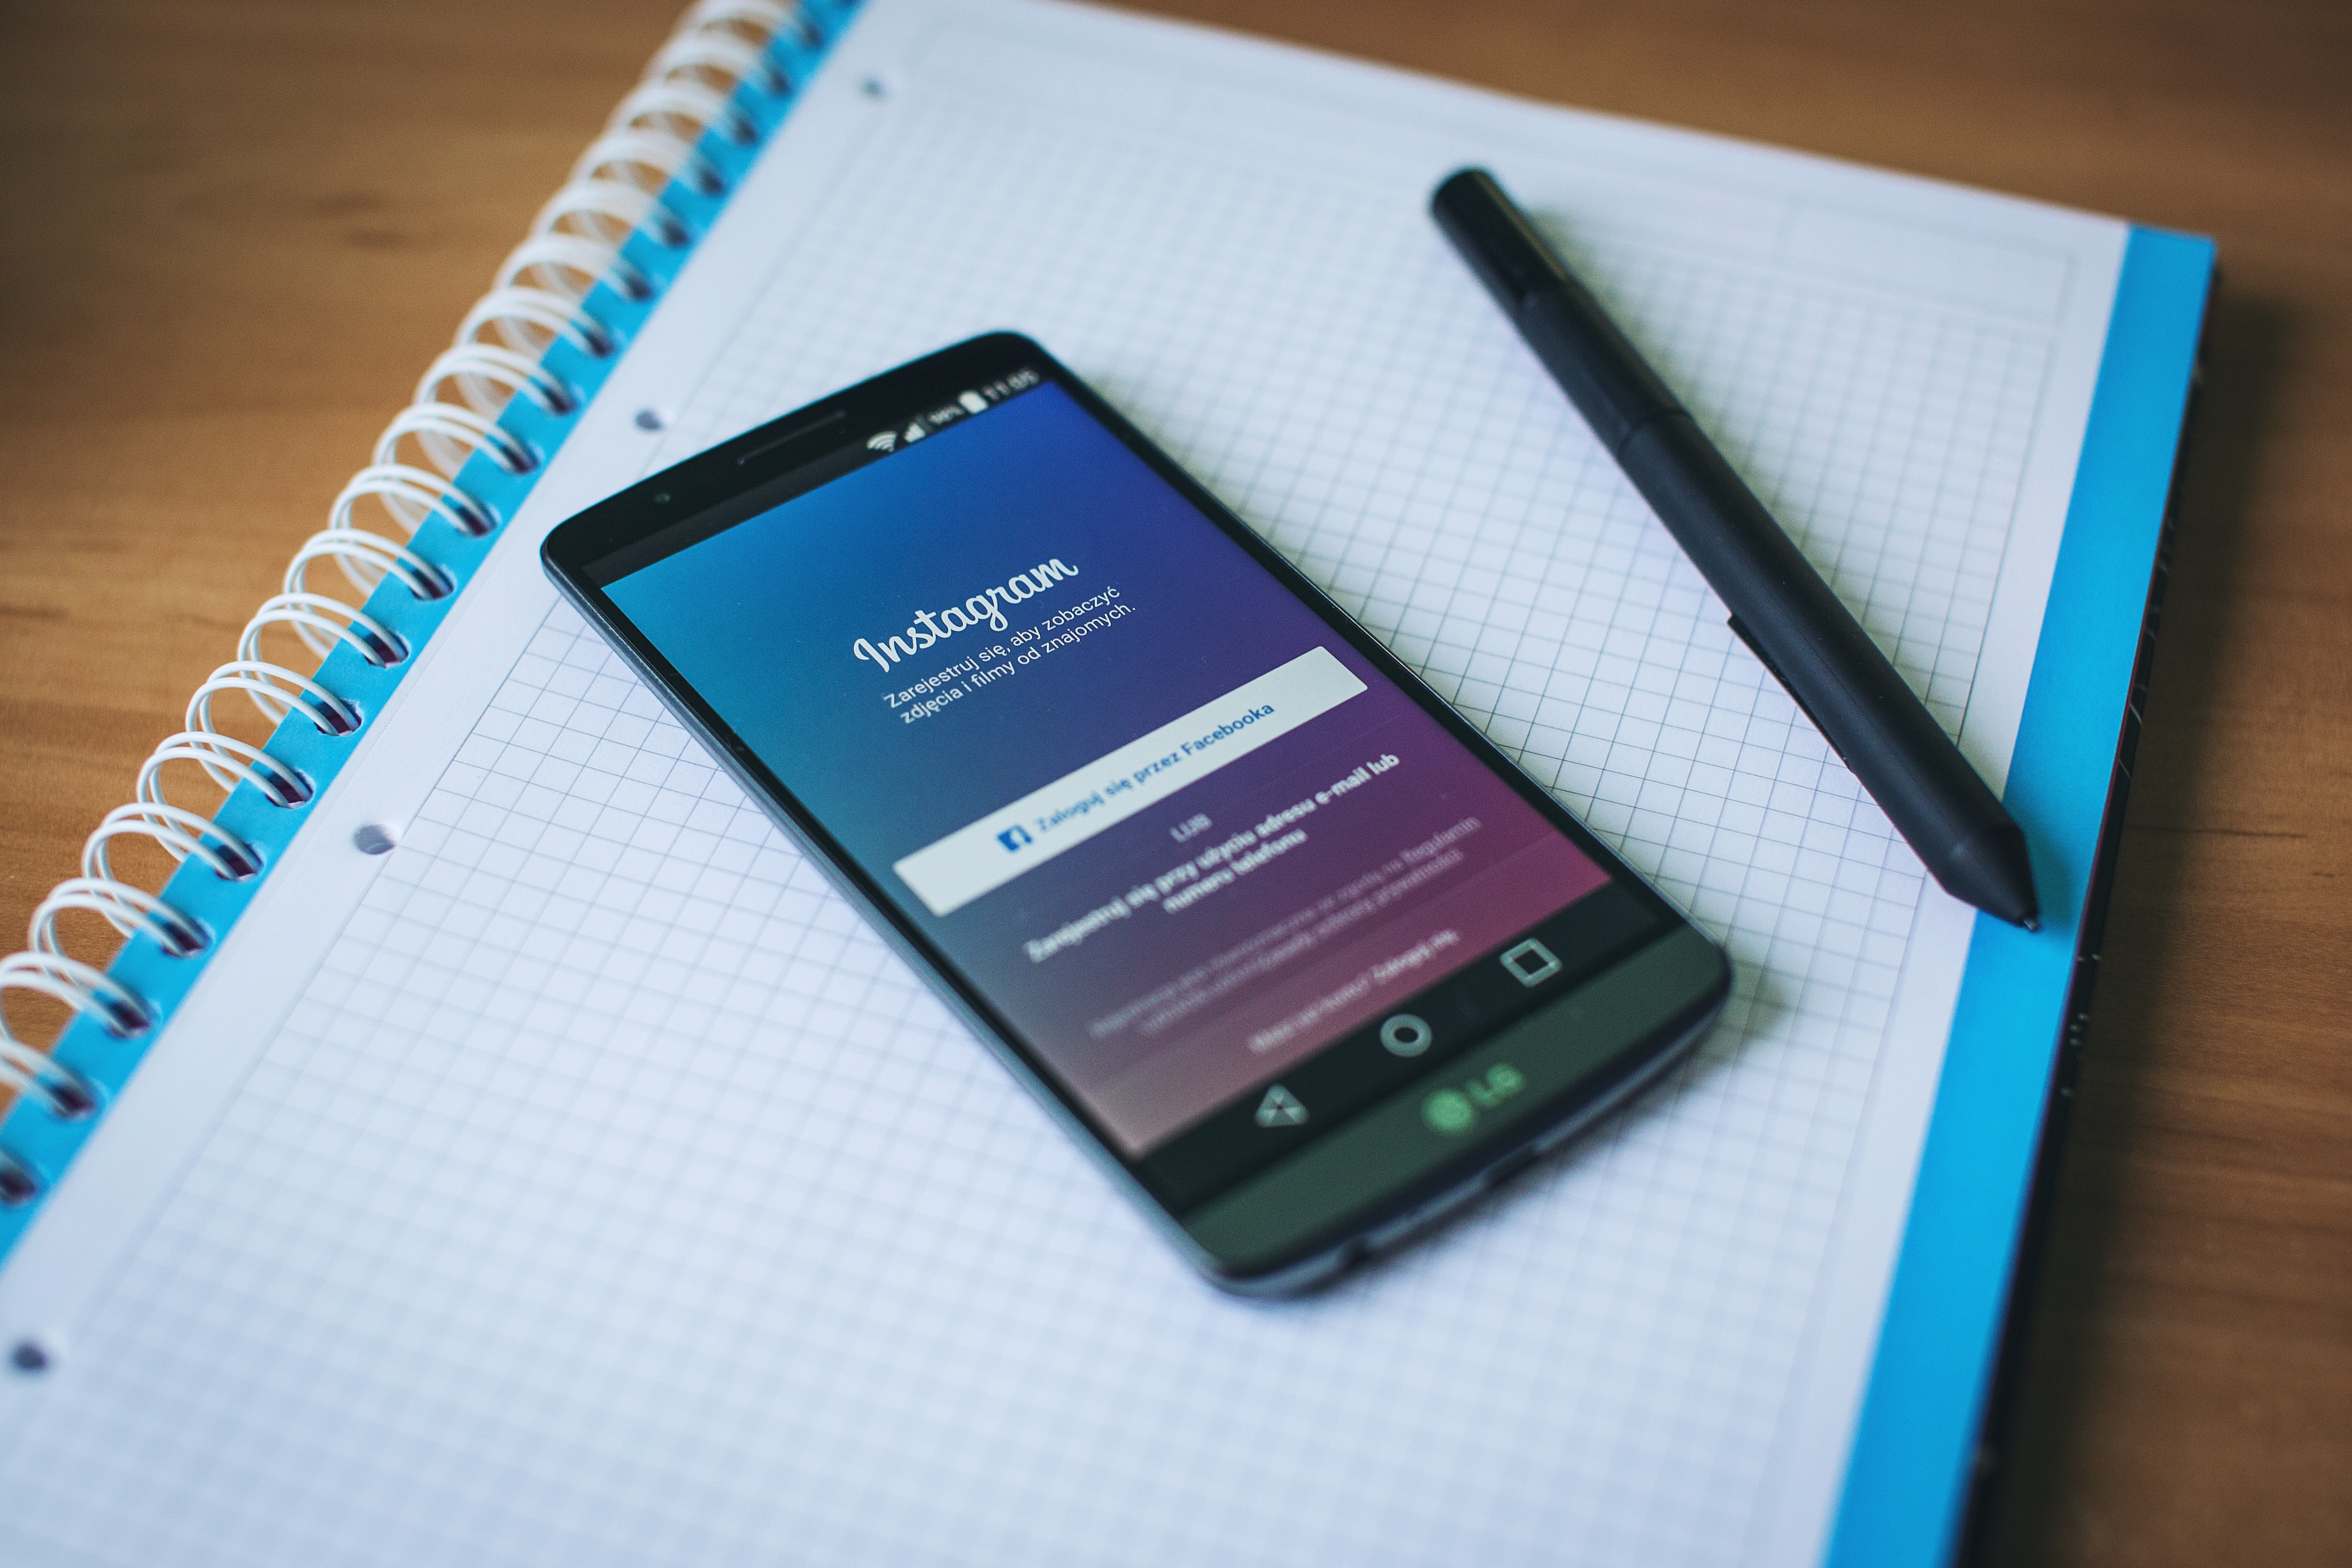
smartphone, technology, phone, color, gadget, blue, mobile phone, brand, product, instagram, document, work desk, personal computer hardware, portable communications device